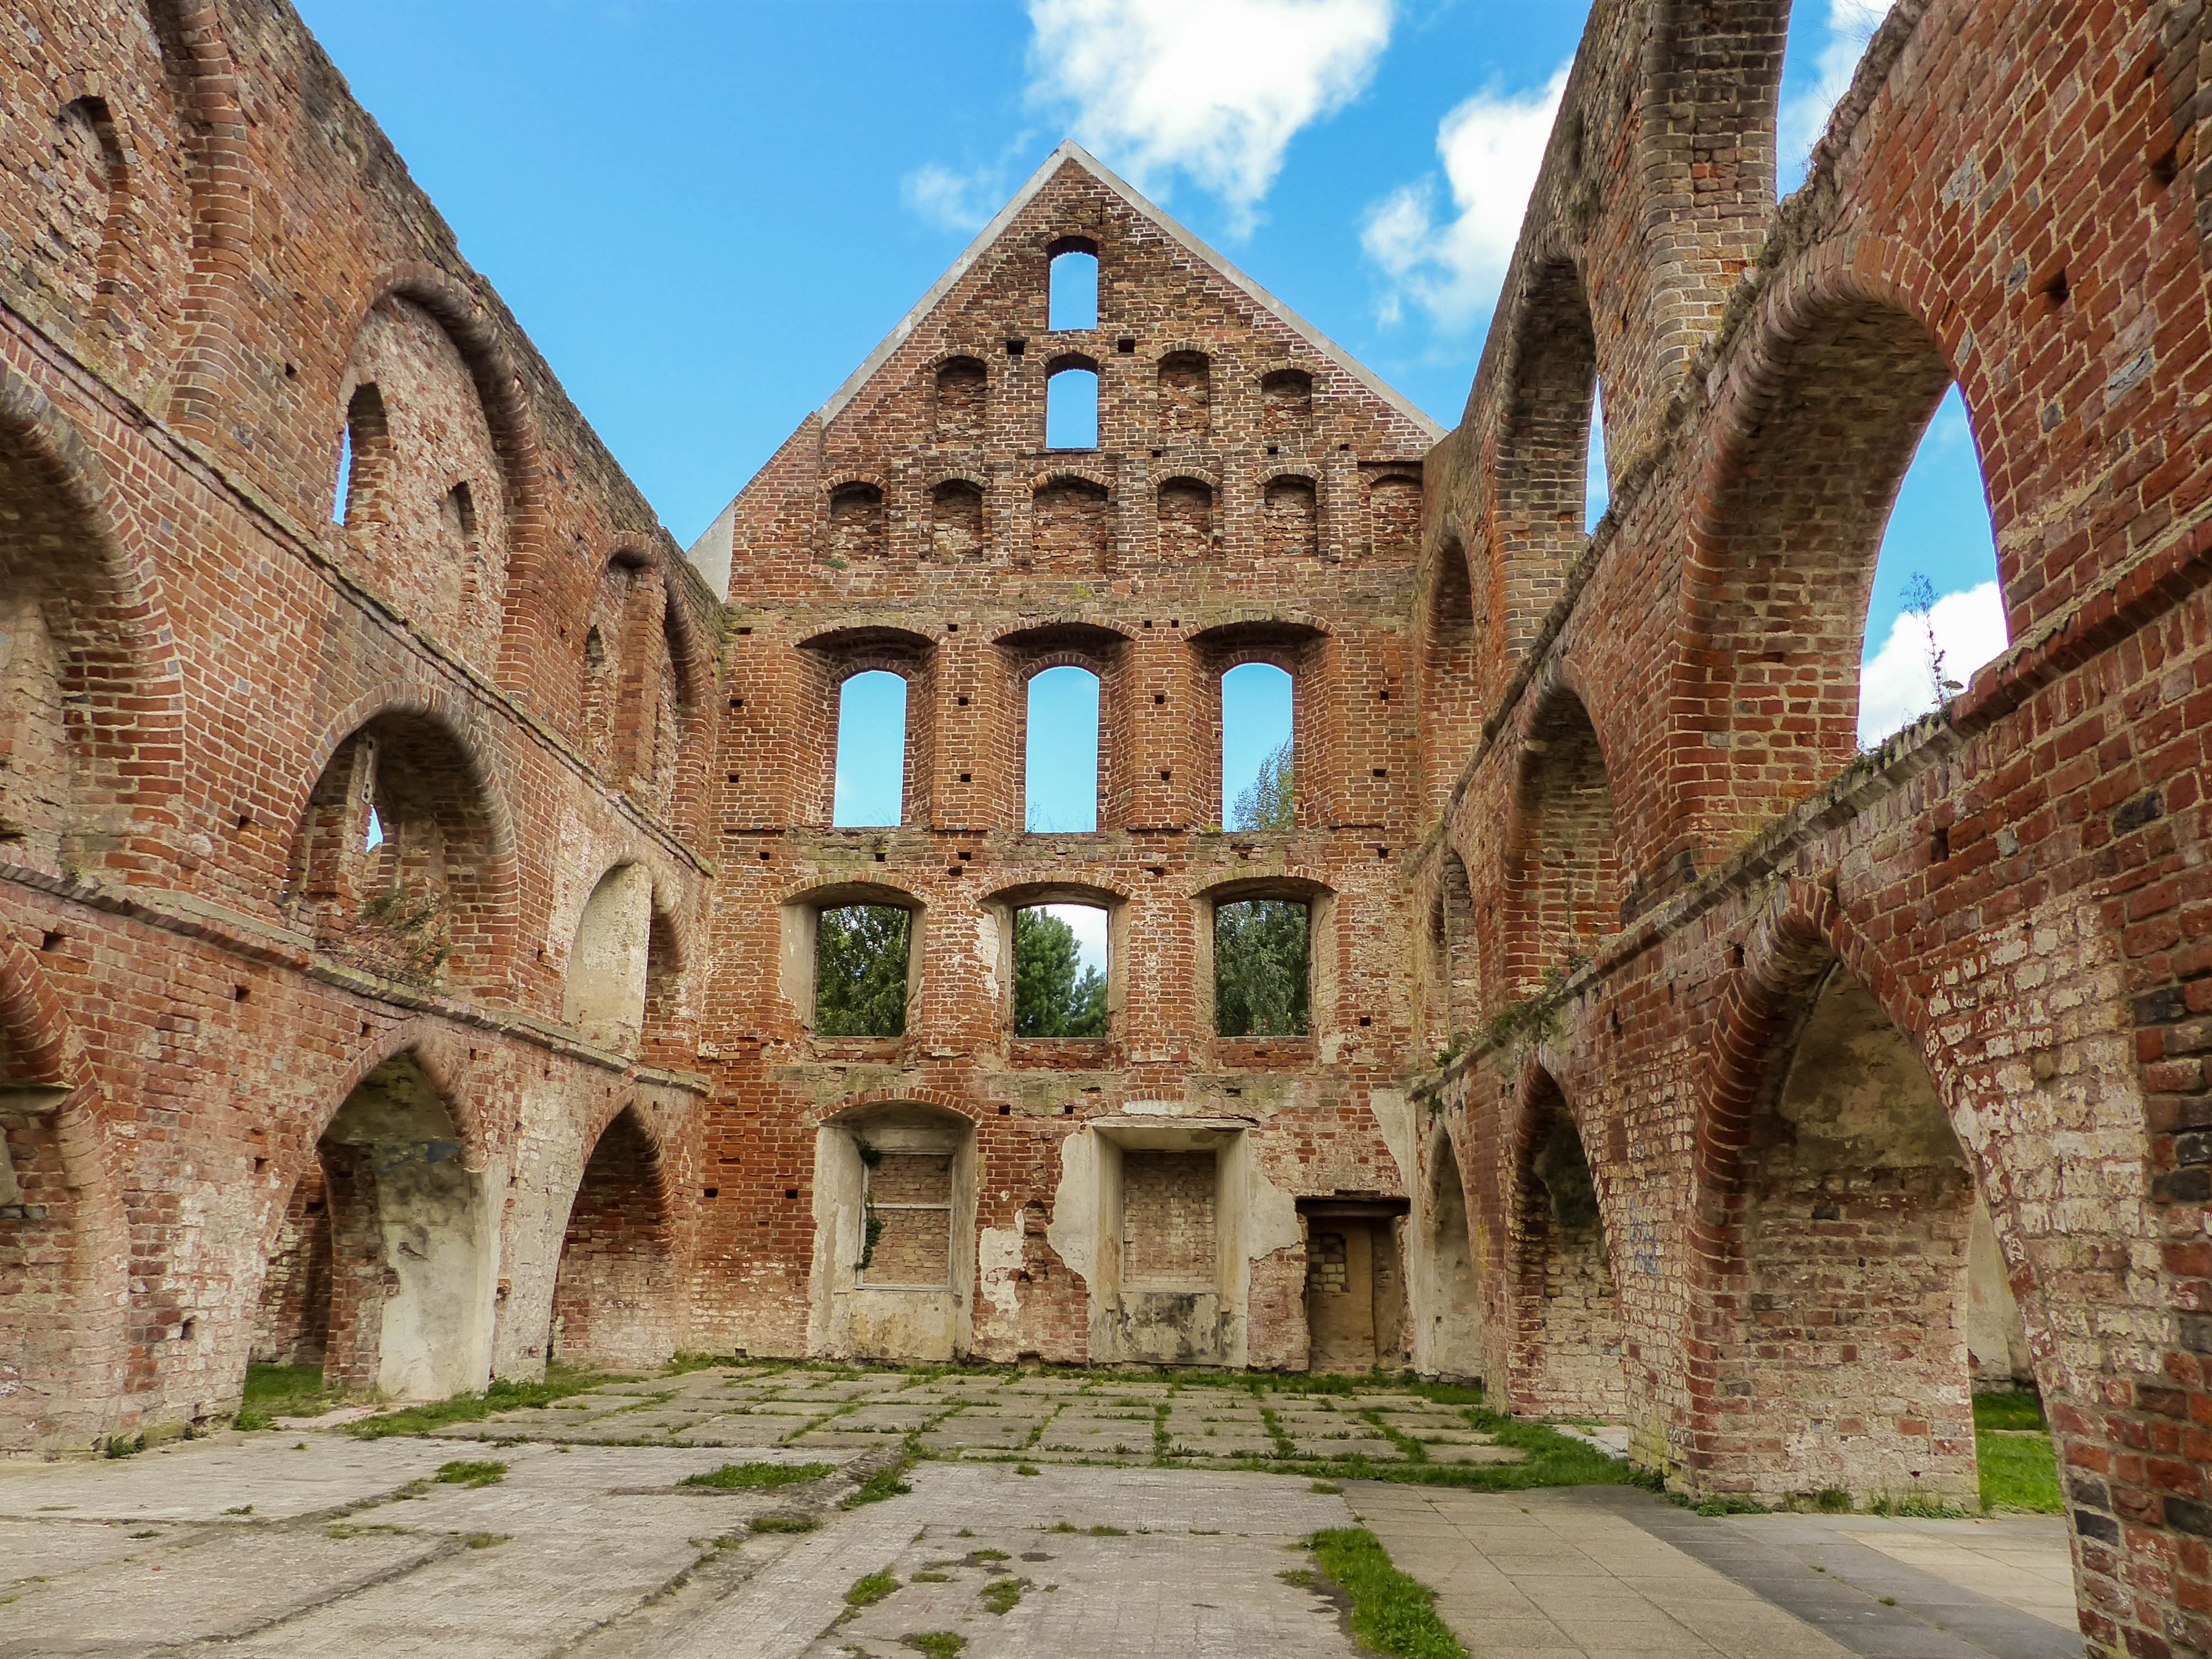
architecture, building, old, stone, arch, facade, church, ruin, place of worship, medieval architecture, courtyard, ruins, monastery, abbey, estate, historically, middle ages, masonry, break up, old walls, historic site, ancient history, byzantine architecture